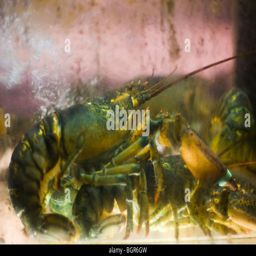
lobsters in an aquarium in the window of a restaurant